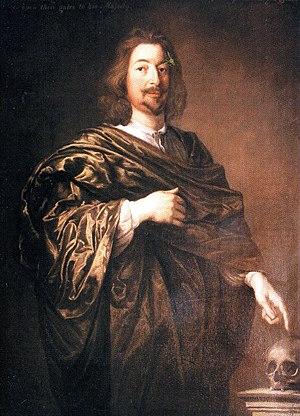
Thomas Leigh, 1ᵉʳ baron Leigh est un homme politique anglais qui a siégé à la Chambre des communes de 1628 à 1629. Il a soutenu la cause royaliste pendant la guerre civile anglaise et est créé baron en 1643.